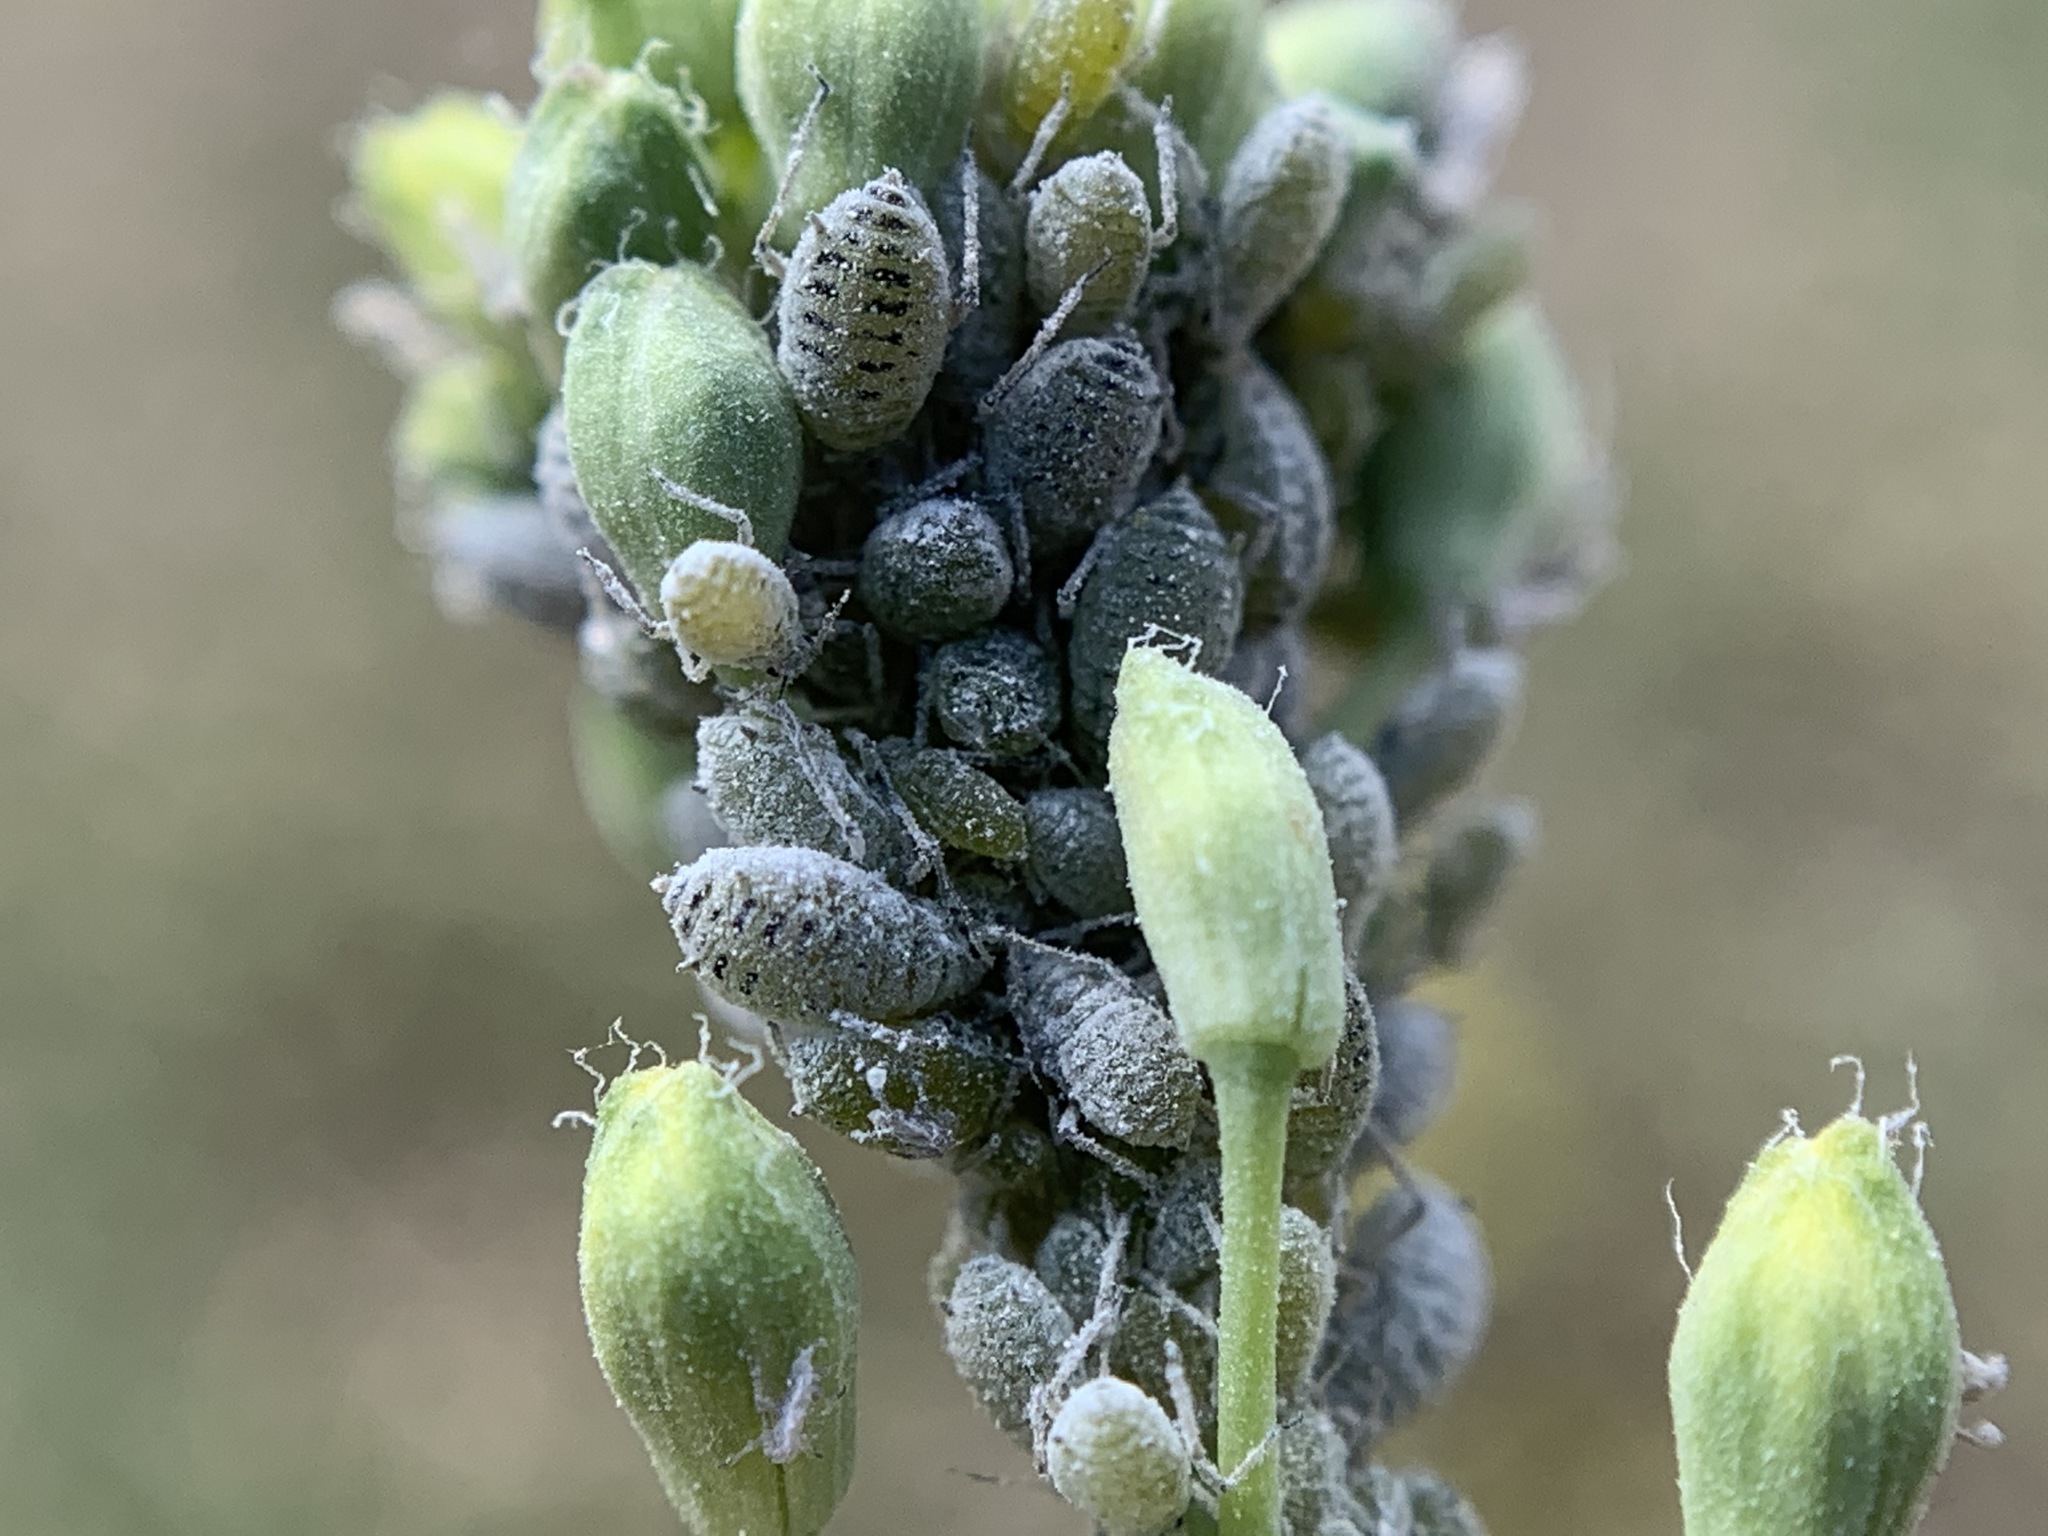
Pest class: cabbage_aphid